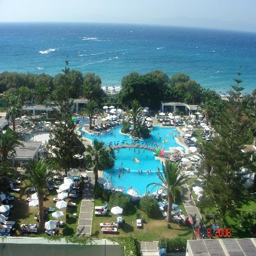
the main pool from the 6th floor